Claude List

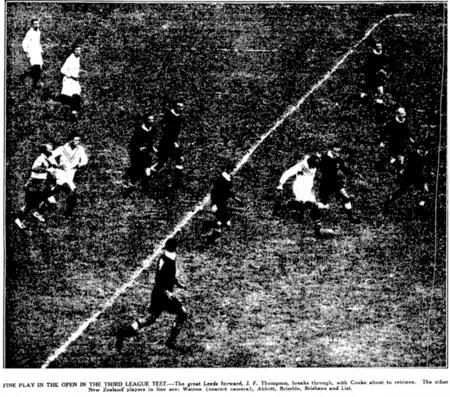
List covering on the extreme right of the picture with Bert Cooke contesting a kick ahead by Joe Thompson.

The Star said that “Cooke was always prominent, capably supported by Brisbane and List”. With England leading 3-0 early in the match a passing bout occurred “between Hassan and Davidson” before List received the ball with a chance to score but he was “thrown into touch”. During the second half with England leading 13-2 “a roar of delight went up when List, following up a long kick by Cooke, raced down the sideline. Davidson was on the inside to receive and score easily” “amid great excitement”. After this “Auckland’s rear guard was now making the play”, and List made a “dangerous plunge for the line” but just failed to score. The Herald wrote “Cooke again played a fine game, and Hassan, List and Davidson were also in good form”.